W. P. A. Soundarapandian Nadar

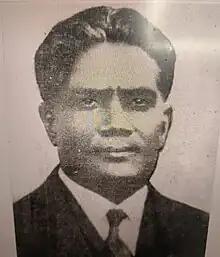
WPA Soundarapandianad Nadar

The Justice Party government of the Raja of Bobbili (1932–36) was infamous throughout the province for its corruption and misgovernance. Hence, by the mid-1930s, despite Soundarapandian's personal charisma, the influence of the Justice Party began to wane. Moreover, the social reform measures such as the Temple Entry Authorization and Indemnity Act of 1939 introduced by the Indian National Congress government of C. Rajagopalachari and the rise of the Indian National Congress leader K. Kamaraj within the ranks of the Nadar community triggered Soundarapandian Nadar's political decline. By the time Kamaraj became the president of the Tamil Nadu Congress Committee in the early 1940s, most of the Nadar community leaders had shifted their allegiance to the Indian National Congress and supported the Indian Independence Movement.